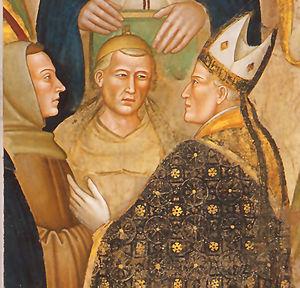
Simone Saltarelli, archevêque de Pise, admonestant Michel de Césène et Guillaume d'Occam
Jacques Duèze, né en 1244 à Cahors, mort en 1334 à Avignon, issu d'une famille de la bourgeoisie aisée de Cahors, devient le 196ᵉ pape de l’Église catholique en 1316 sous le nom de Jean XXII.
Simone Saltarelli, procurateur général de l’Ordre des Dominicains, évêque de Parme, puis archevêque de Pise, est le fils cadet de Guidone Saltarelli de Monte di Croce ou Montedicroce, fief florentin, sur une colline de Pontassieve, dans la basse vallée du Sieve. Le château, lui-même, avait été quasiment détruit par les Florentins, en 1154, lors de la guerre contre le comte Guidi, seigneur du haut Casentino. Devenu propriété des évêques de Florence à partir de 1227, Guido, qui en eut la châtellenie, porta ce nom puis, avec sa famille, vint s'installer à Florence dans le quartier de San Piero Scheraggio.